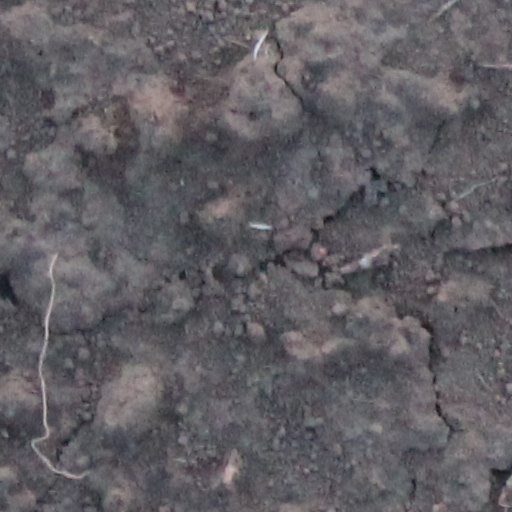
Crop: wheat